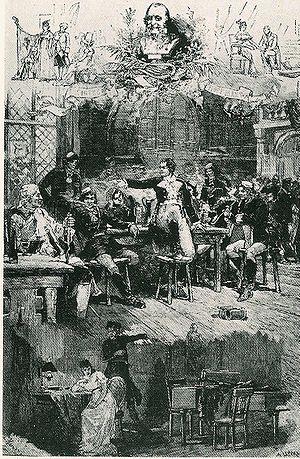
Ernst Theodor Amadeus Hoffmann [ɛʁnst ˈteːodoːɐ̯ amaˈdeːʊs ˈhɔfˌman], né Ernst Theodor Wilhelm Hoffmann le 24 janvier 1776 à Königsberg, en Prusse-Orientale, et mort le 25 juin 1822 à Berlin, est un écrivain romantique et un compositeur, également dessinateur et juriste allemand.
Les Contes d'Hoffmann est un opéra fantastique en cinq actes ou un prologue, trois actes et un épilogue selon la version de Jacques Offenbach, inspiré du conteur E. T. A. Hoffmann. Le livret est une adaptation que Jules Barbier a tirée de la pièce qu'il a écrite en 1851 avec Michel Carré.